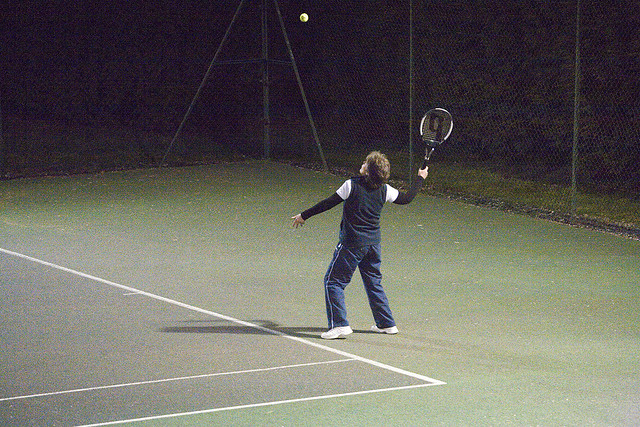
người đàn ông đang cầm vợt tennis đứng ngoài biên đánh bóng